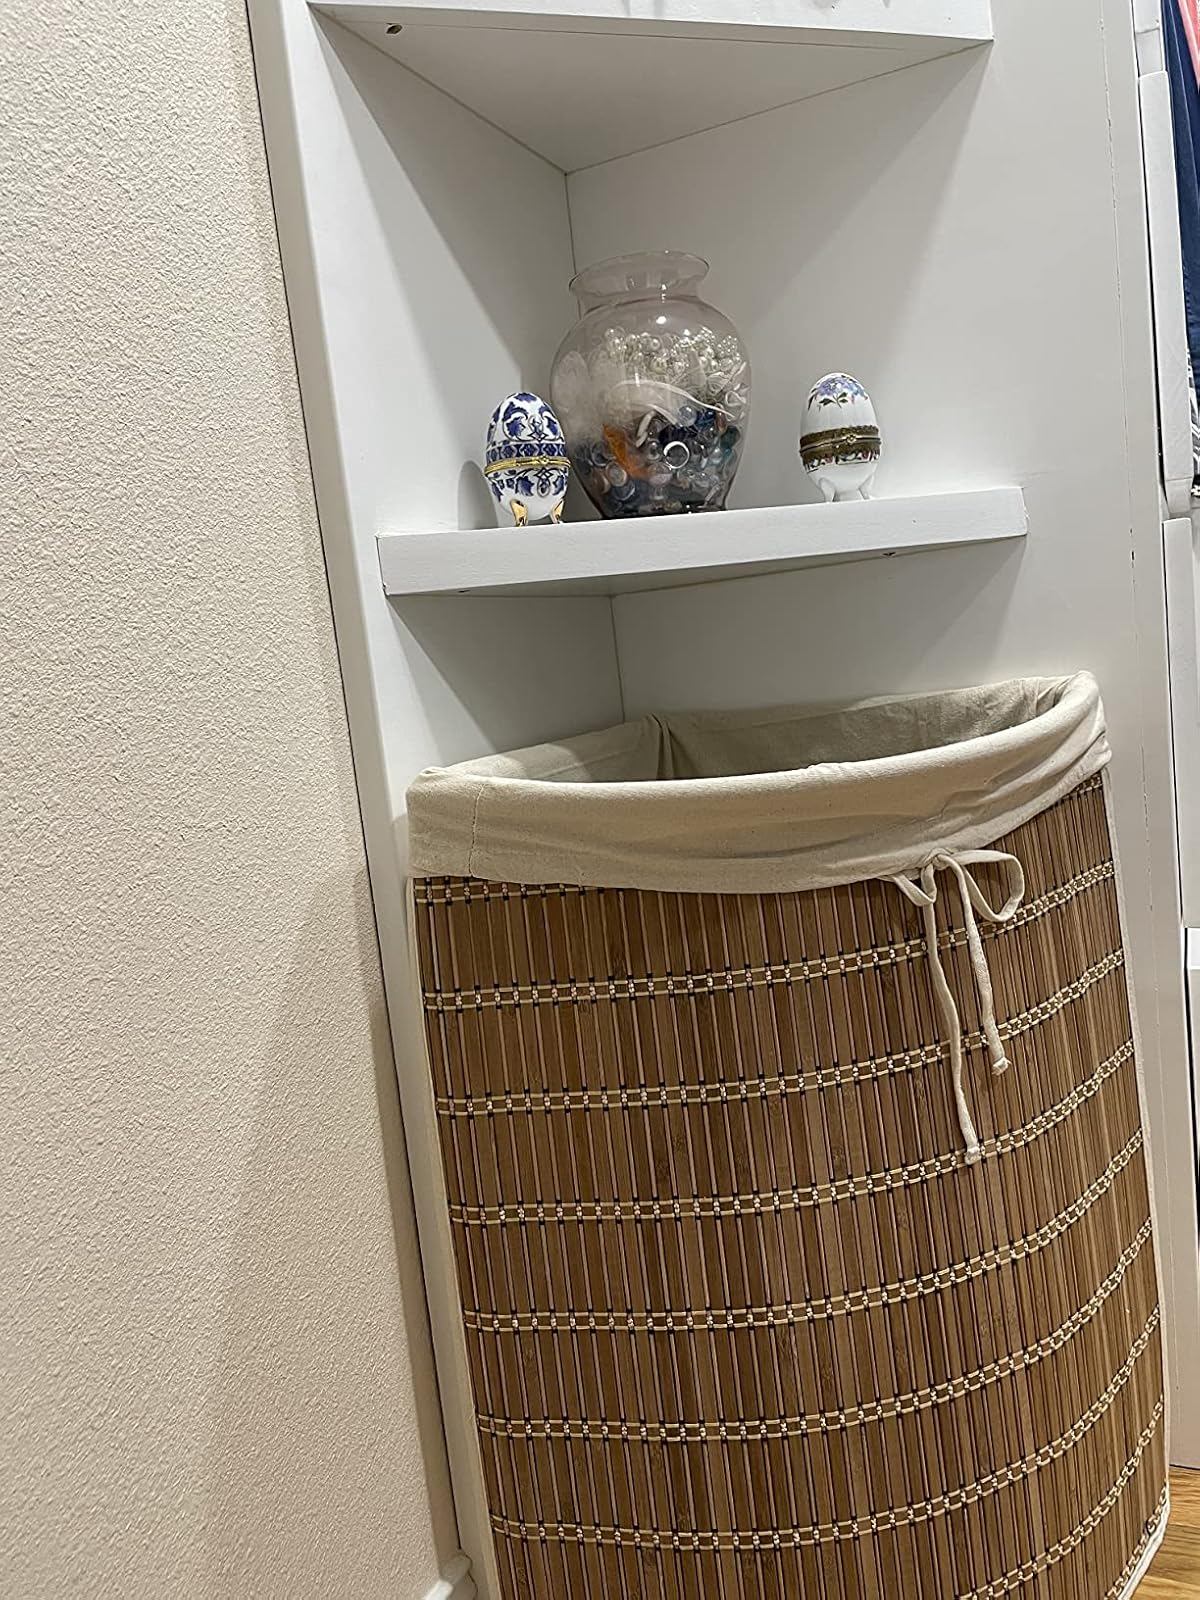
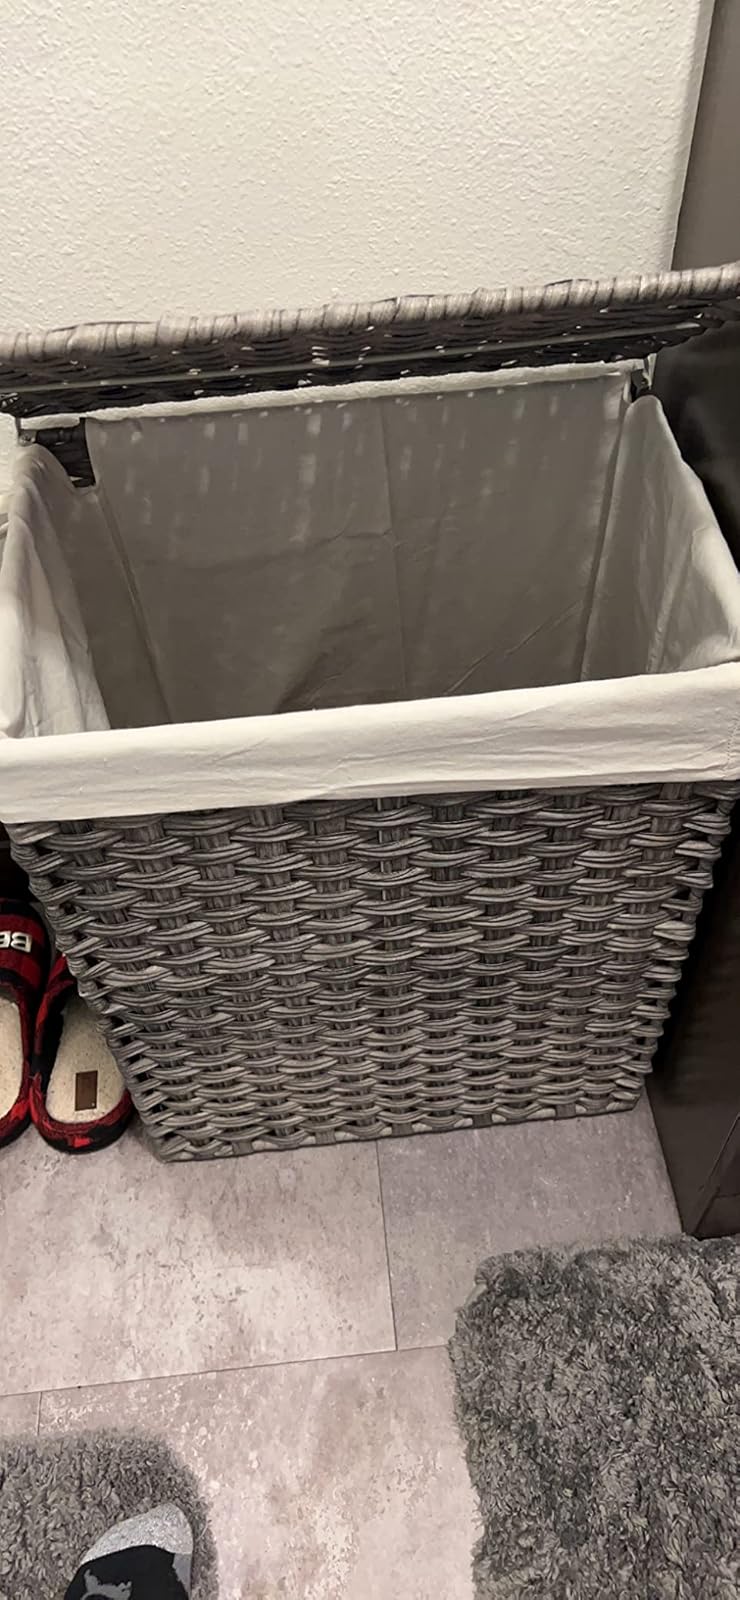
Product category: items_hamper
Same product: no